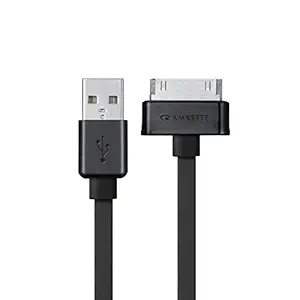
Amkette 30 Pin to USB Charging & Data Sync Cable for iPhone 3G/3GS/4/4s/iPad 1/2/3
Category: Computers&Accessories
Price: 449 (list price: 599)
Rating: 4.0 (3,231 ratings)
About this product: RELIABLE: Highest standard cable to ensure optimum performance.1.5m LONG cable cable ensures that you can simply use and carry it anywhere be it office, home, car,etc.|High speed data transfer between your PC and your device.|CHARGE AND SYNC: Simultaneously charge and sync your device.|Can be used with a wall mounted USB charger.Soft and Flexible cable.|THE AMKETTE ADVANTAGE: HASSLE FREE 1 YEAR WARRANTY from a company that has valued CUSTOMERS for over 30 YEARS. So buy with confidence, when you buy with Amkette.